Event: Nepal Earthquake
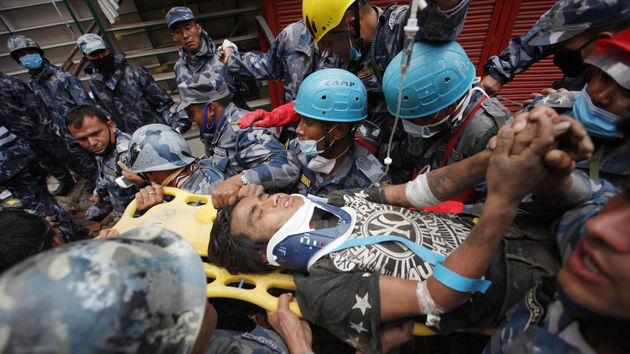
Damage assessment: damage